Chedde station

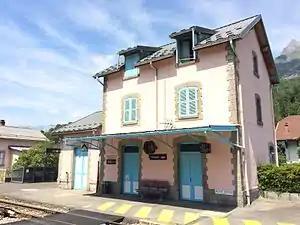
The station building in 2015

Chedde station is a railway station in the commune of Passy, in the French department of Haute-Savoie. It is located on the gauge Saint-Gervais–Vallorcine line of SNCF.